HMS Invincible (1907)

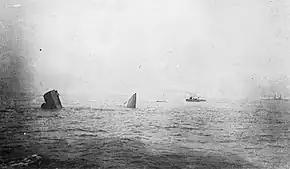
The two shattered halves of "Invincible" temporarily standing on the seabed

At 18:21, with both Beatty and the Grand Fleet converging on him, Hood turned south to lead Beatty's battlecruisers. Hipper's battlecruisers were 9,000 yards (8.2 km/5.1 mi) away and the "Invincible"s almost immediately opened fire on Hipper's flagship and . "Indomitable" hit "Derfflinger" three times and "Seydlitz" once, while the "Lützow" quickly took 10 hits from , "Inflexible" and "Invincible", including two hits below the waterline forward by "Invincible" that would ultimately doom her. At 18:30 "Invincible" abruptly appeared as a clear target before "Lützow" and "Derfflinger". The two German ships then fired three salvoes each at "Invincible" and sank her in 90 seconds. At least one 305 mm (12-inch) shell from the third salvo struck her midships 'Q' turret. The shell penetrated the front of 'Q' turret, blew off the roof and detonated the midships magazines, which blew the ship in half. The explosion possibly ignited 'A' and 'X' magazines. Of her complement, 1026 officers and men were killed, including Rear-Admiral Hood. There were only six survivors picked up by the destroyer . Five of the six were stationed in the fore-control top located on the tripod foremast, including the gunnery officer Commander Hubert E. Dannreuther; the other man was stationed in the rangefinder atop 'Q' turret itself. When the magazine exploded he was somehow thrown clear of the ship.